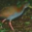
Label: bird